Evangelical Lutheran Church of Cameroon

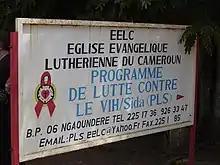
The HIV/AIDS unit run by the EELC

The Evangelical Lutheran Church of Cameroon has been active through much of the twentieth century and has been responsible for collaborating with other institutions to pursue development in Cameroon. One such program in which the church is involved is the Protestant Hospital of Ngaoundéré that was set up in the 1950s. The Health Department of the EELC, or OSEELC, is a large and vibrant ministry operating three large hospitals and fifteen health centres.